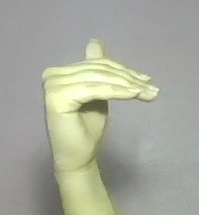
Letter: khaa